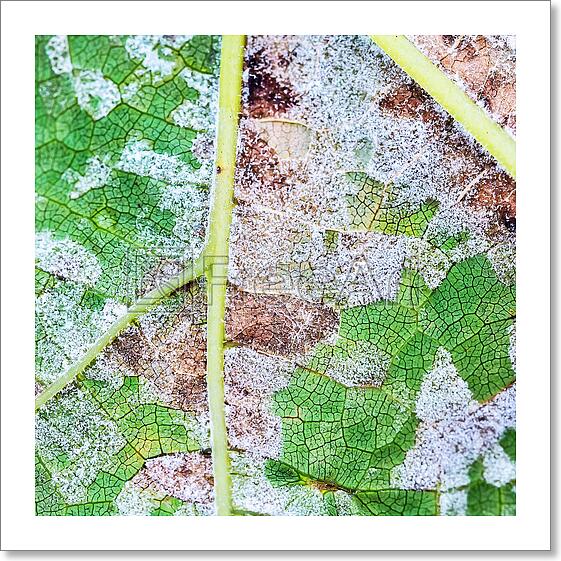
Plant: Grape
Disease: grape downy mildew